Home composting

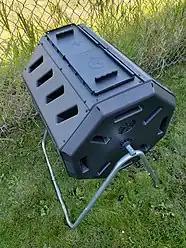
Composter with rolling design for easy turning

Regardless of the method used, a proportionally small amount of water may need to be added to the pile when dry to ensure proper moisture content. Composting without worms will require turning the pile every few weeks to guarantee proper aeration. The more often it is turned, the faster the compost will decompose. Vermicomposting does not require turning.